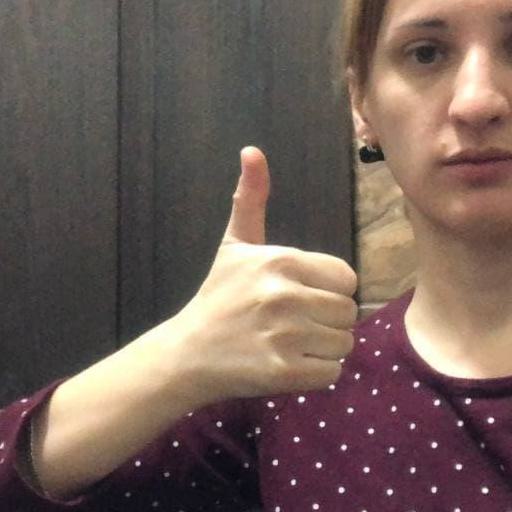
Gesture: like